Antetonitrus

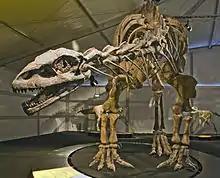
Skeletal reconstruction of "Lessemsaurus", a closely related genus of basal sauropod

The holotype specimen may have measured in length, in hip height and in body mass. However, the neural arches of the vertebrae were not fused with the centra, indicating that this individual perhaps was not fully grown.